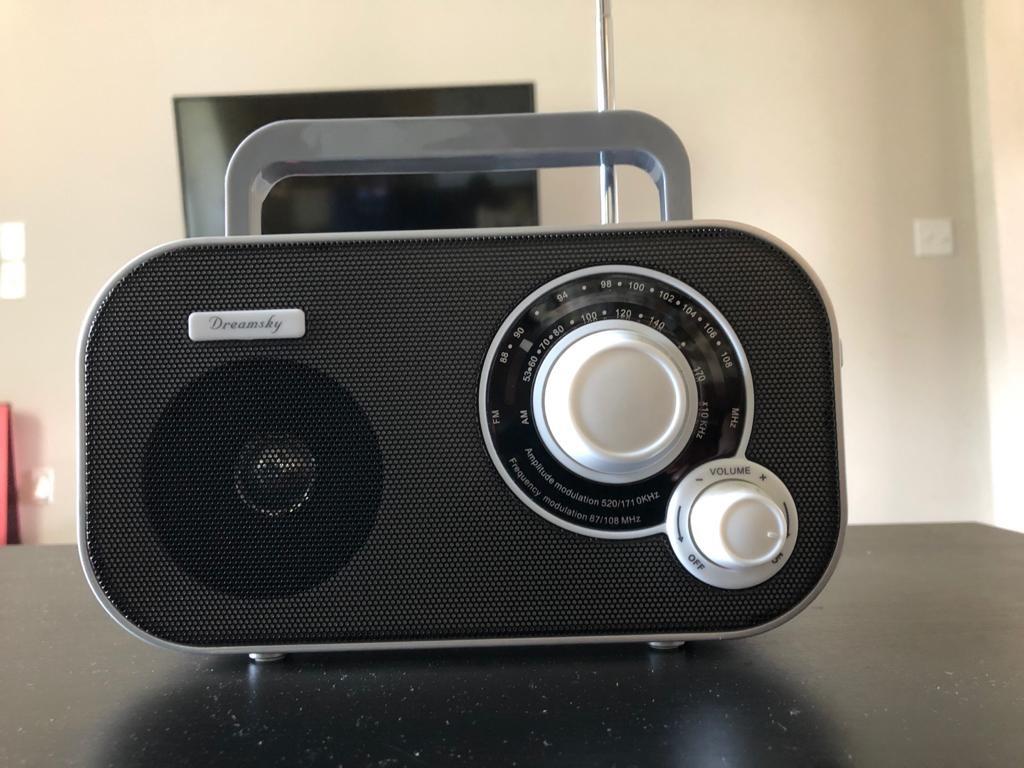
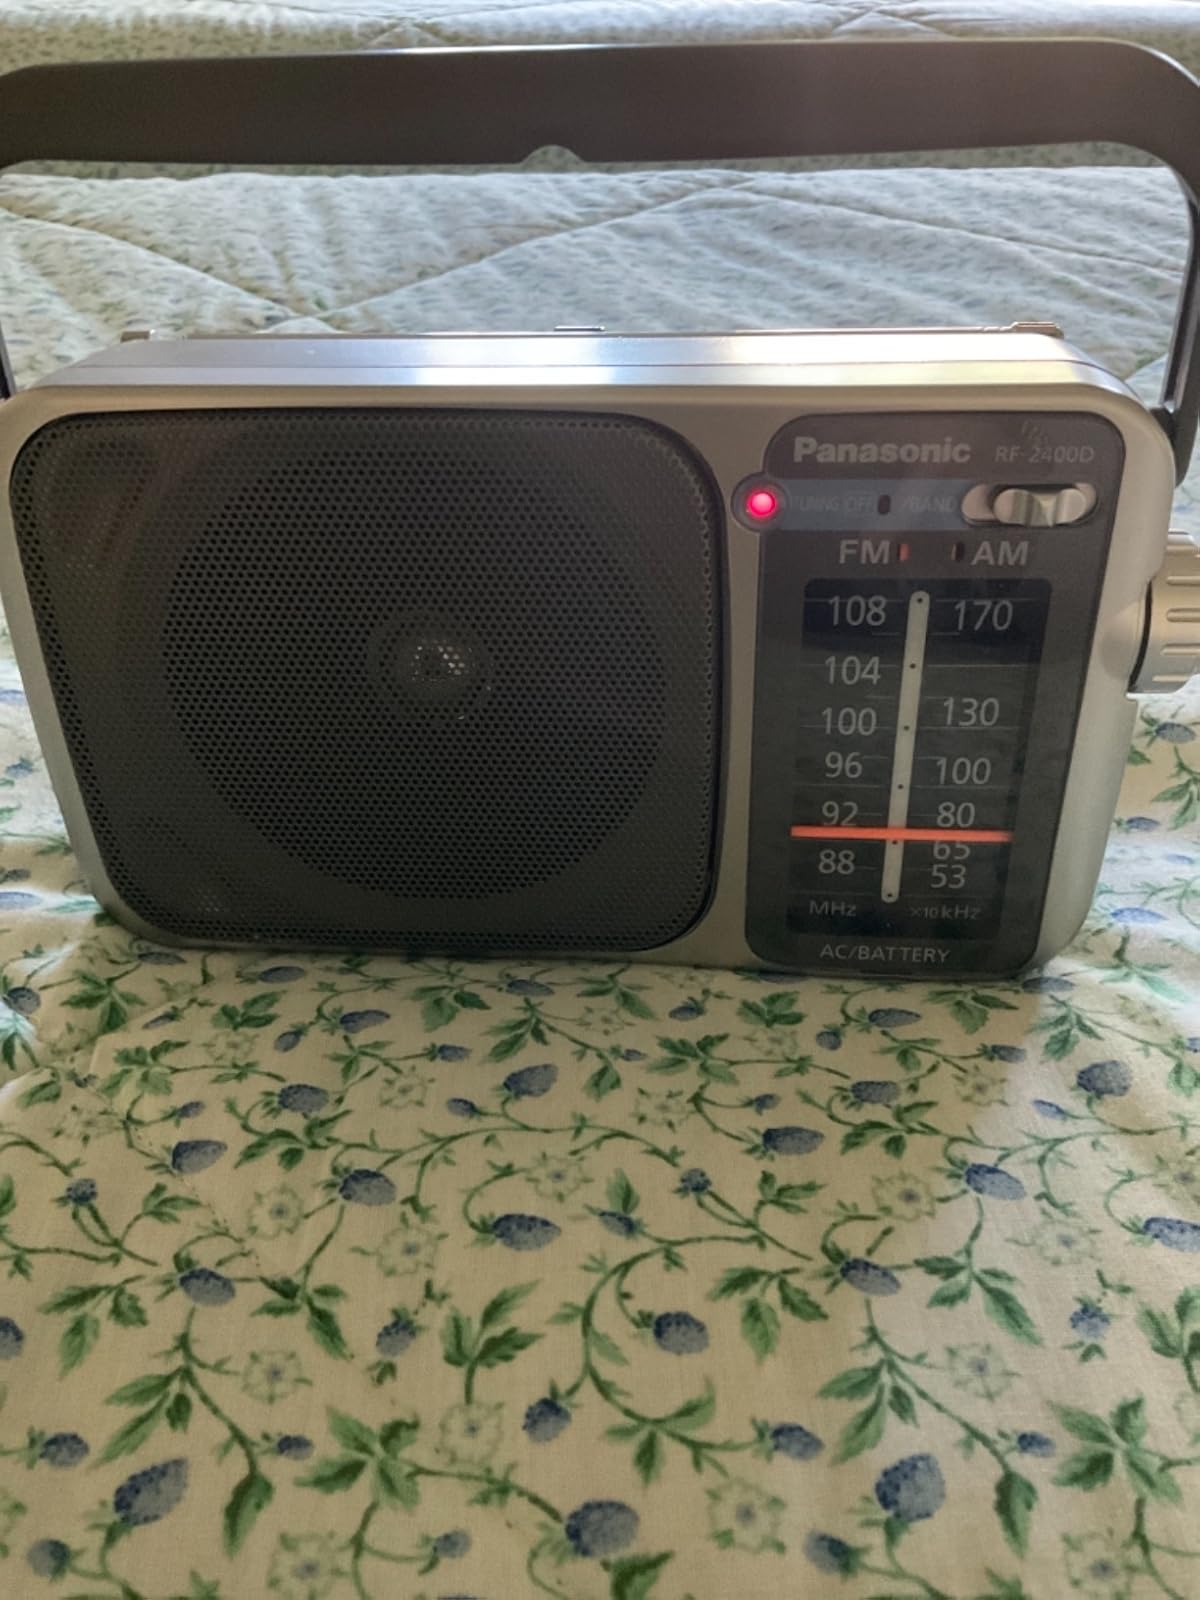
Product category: radio
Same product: no